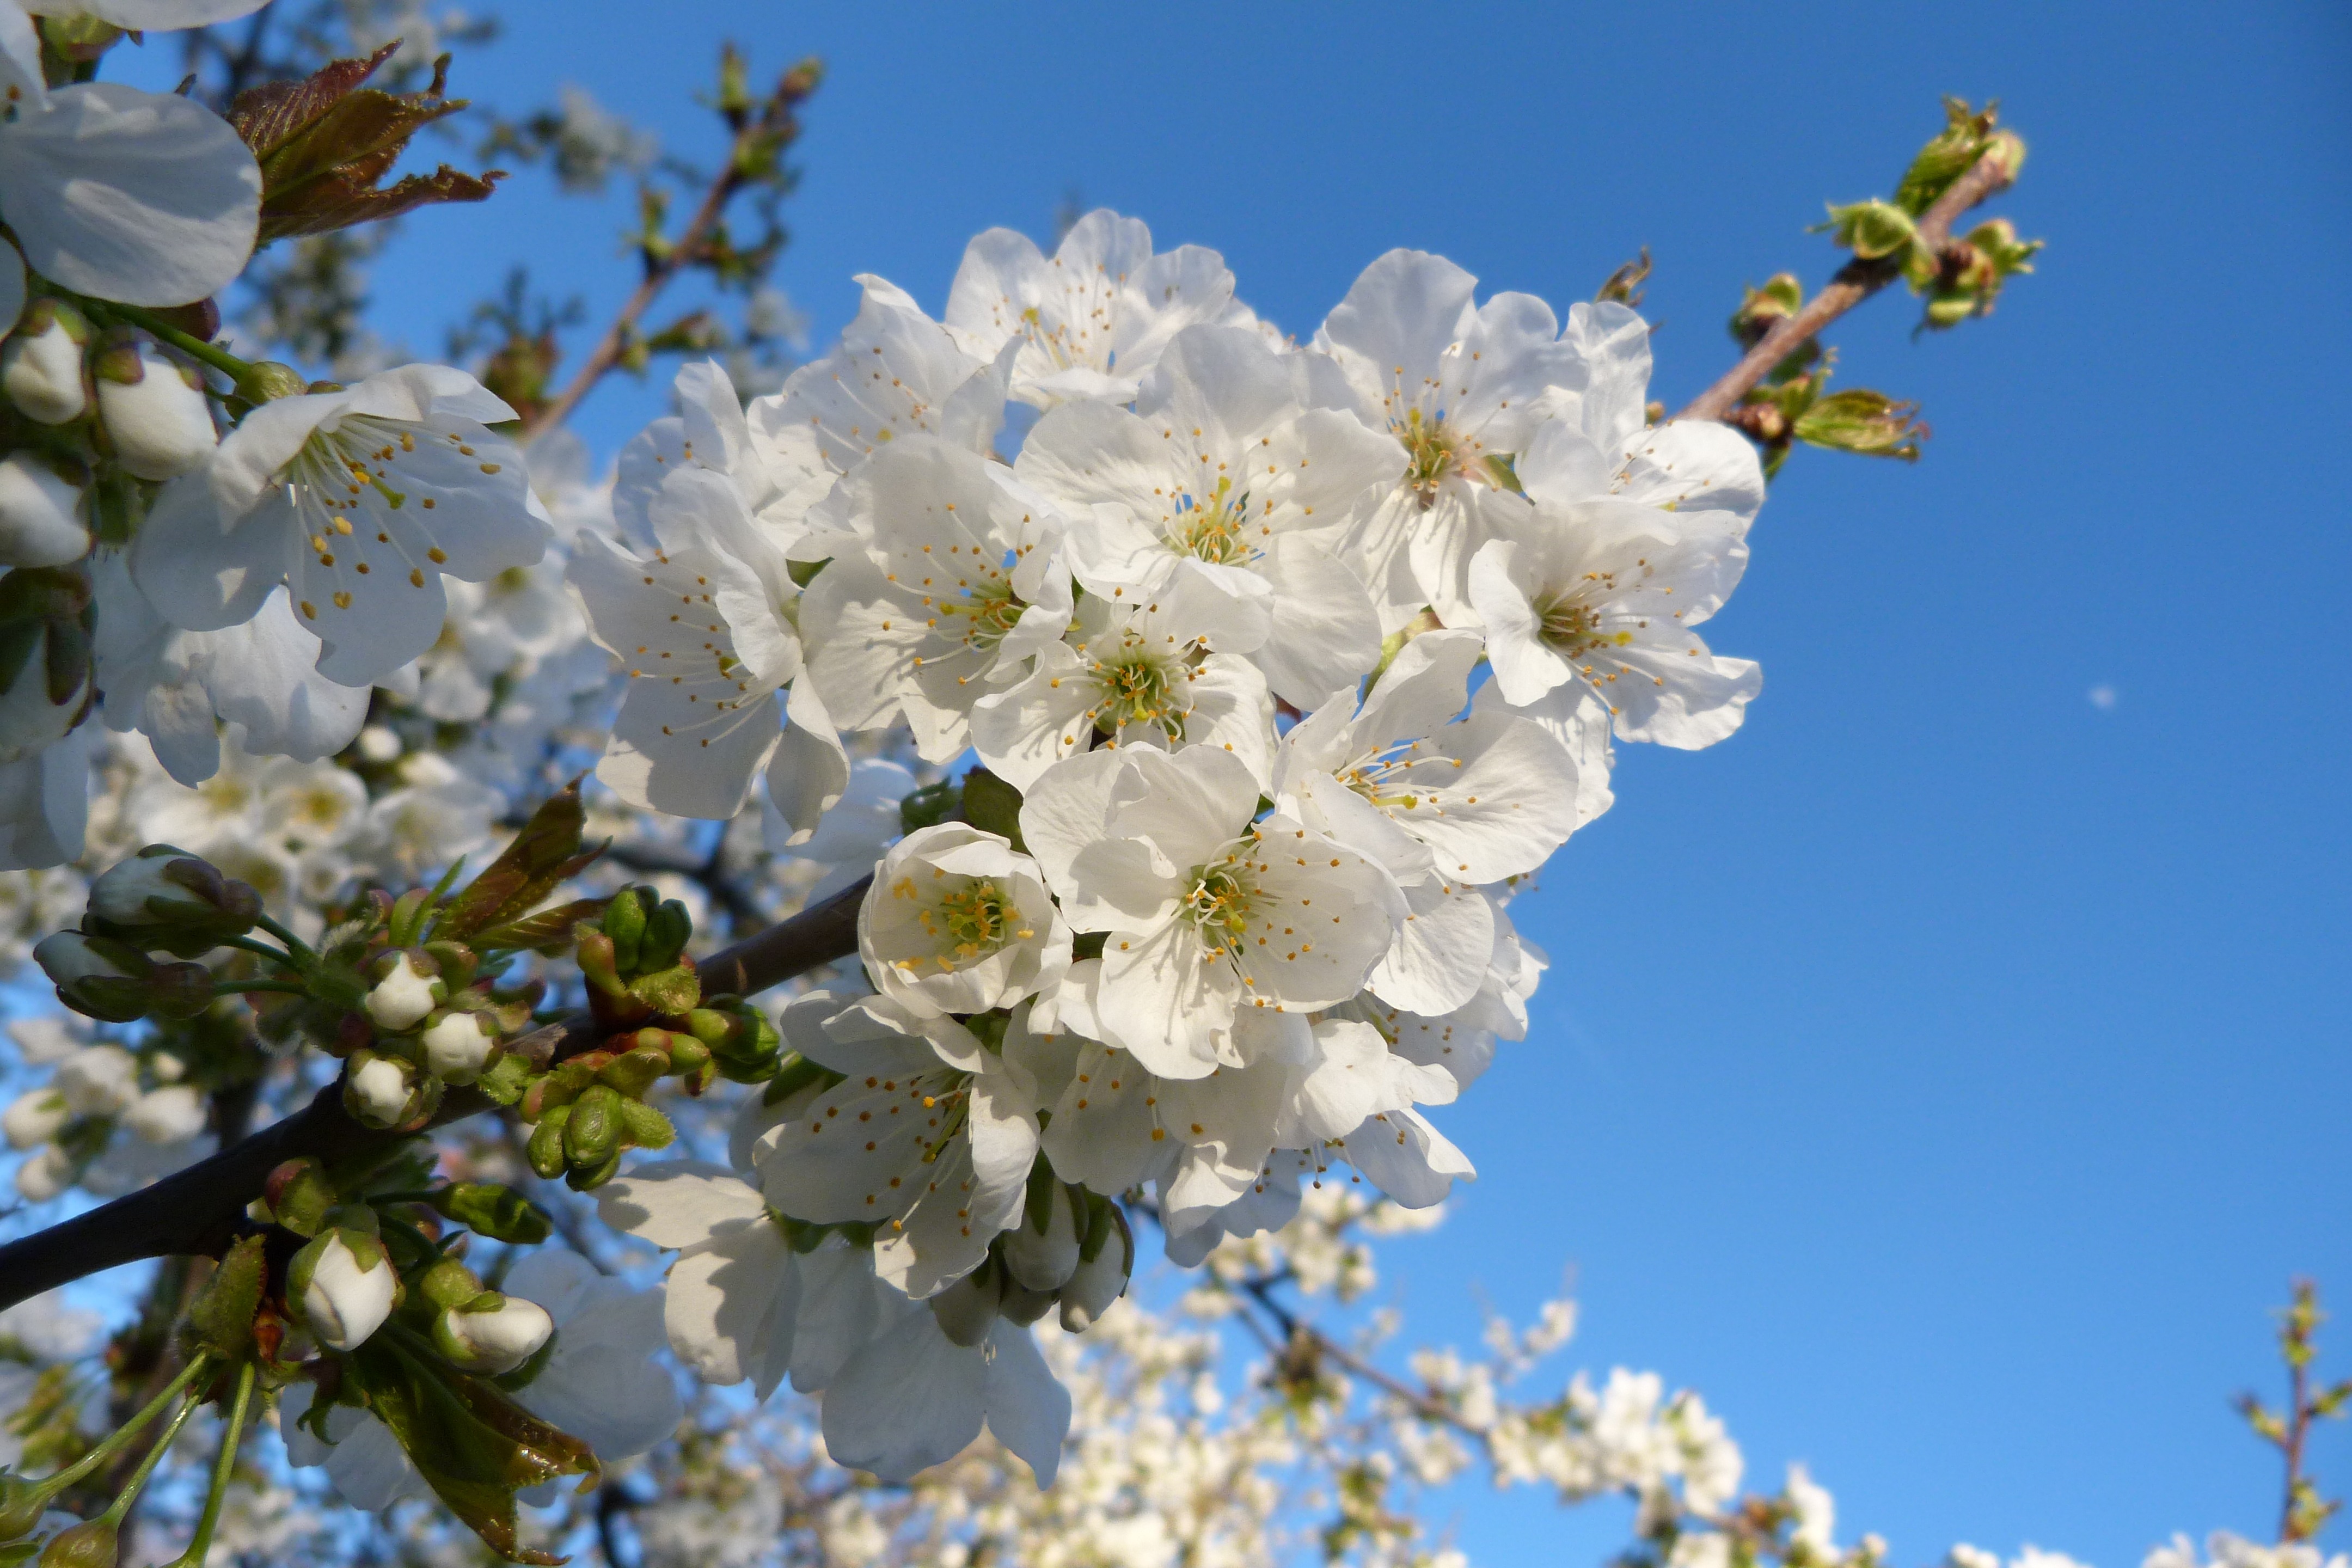
nature, branch, blossom, light, plant, sky, white, fruit, flower, food, spring, produce, garden, cherry blossom, orientation, flowers, fruit tree, flowering, cherry, blossomed, flowering plant, land plant